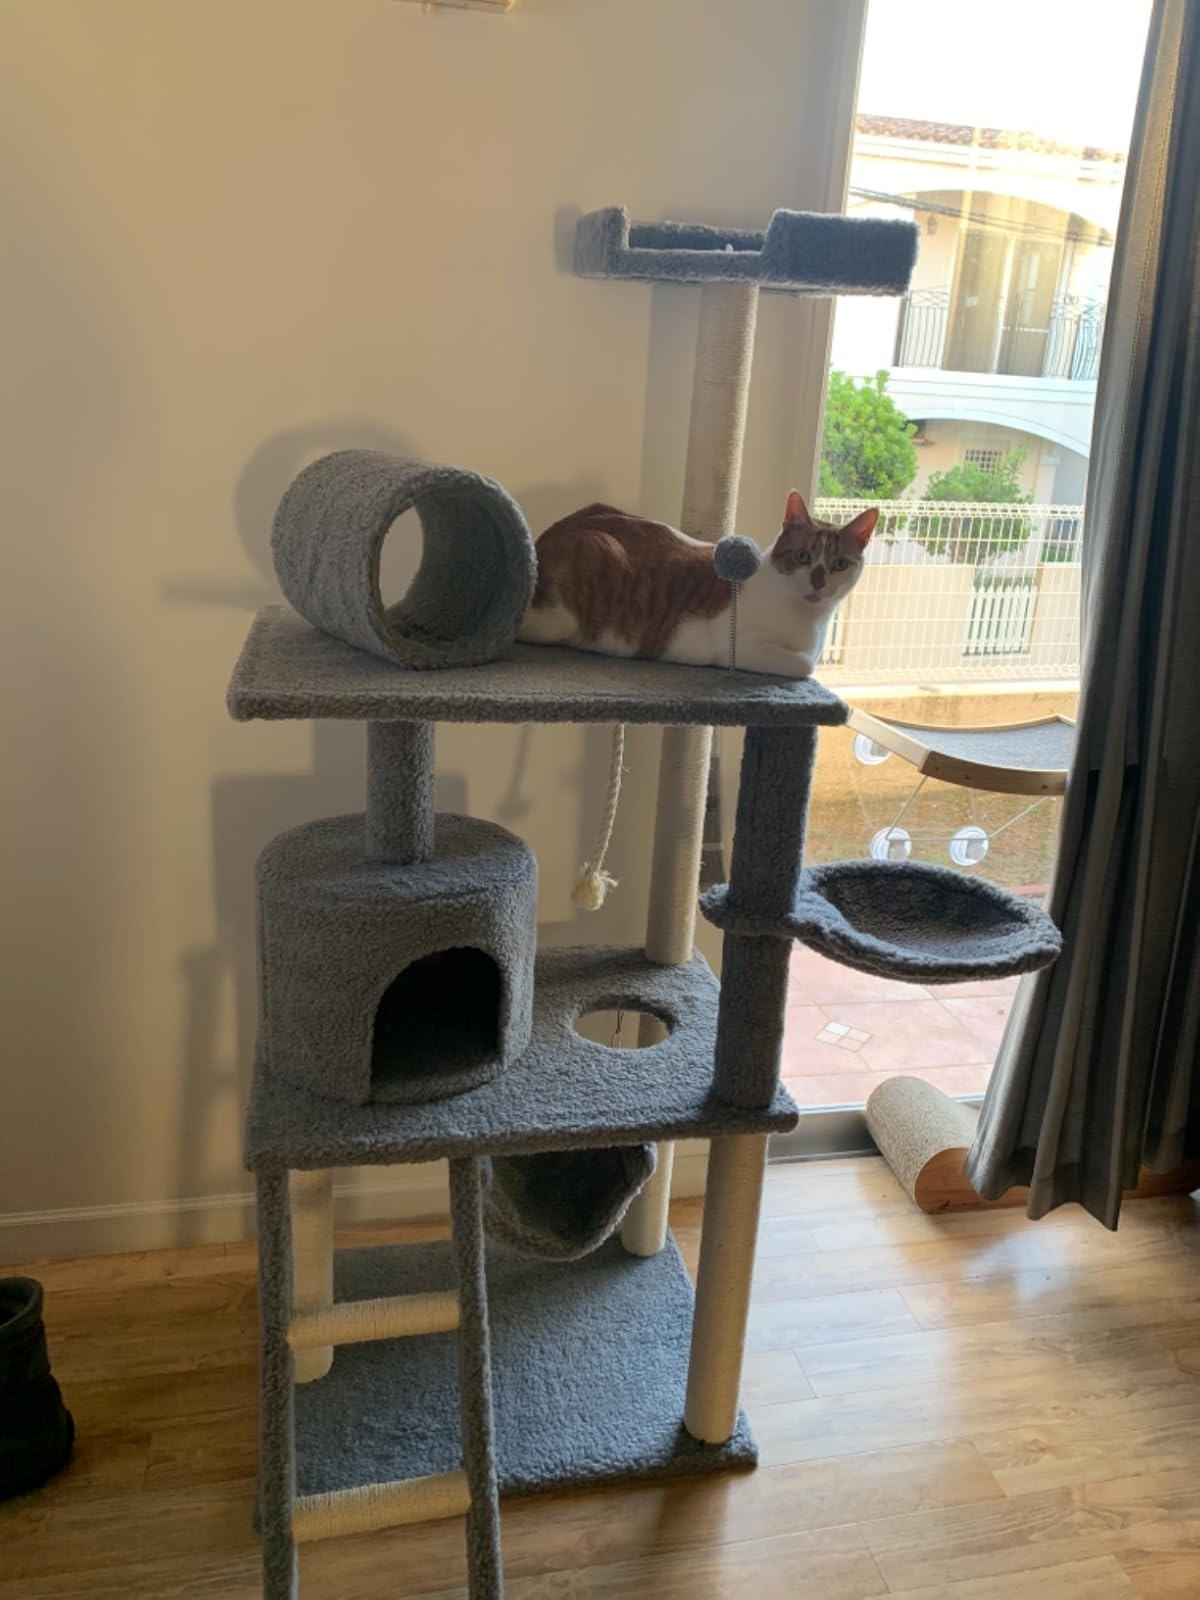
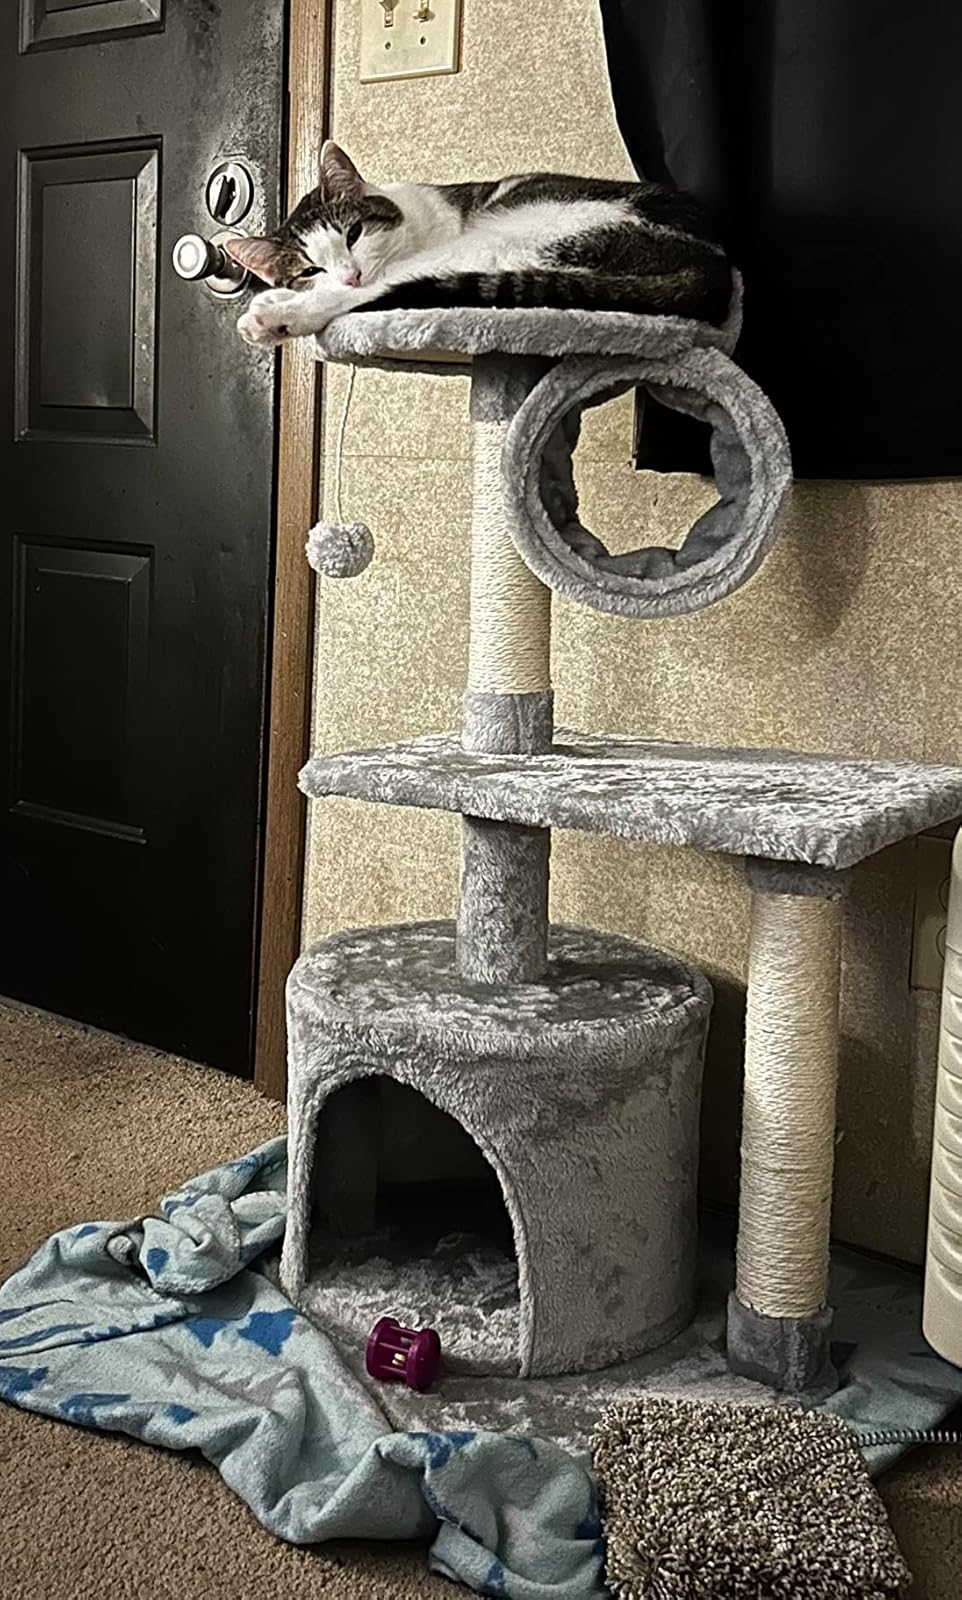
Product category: items_cat tree
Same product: no